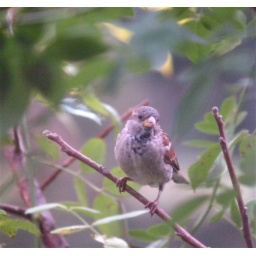
attempting to photograph the birds in the tree outside my kitchen window with the telephoto lens.